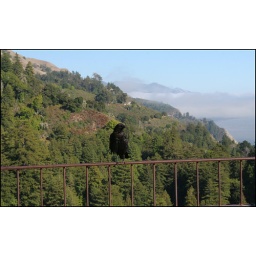
Crow above the clouds and forest